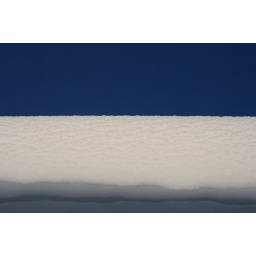
First blue sky in a while!